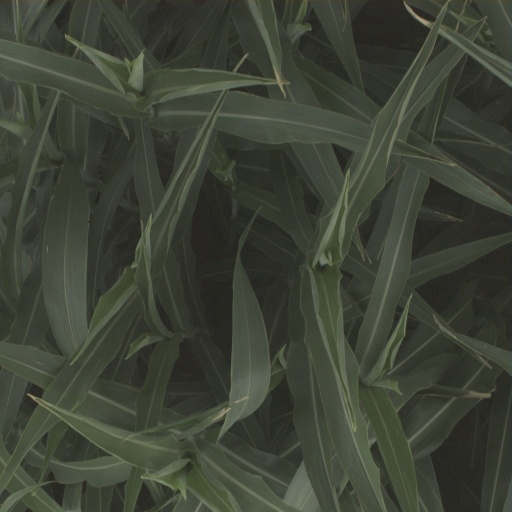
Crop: sorghum